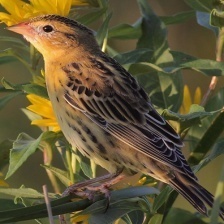
Species: BOBOLINK
Scientific name: DOLICHONYX ORYZIVORUS